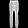
Label: Trouser